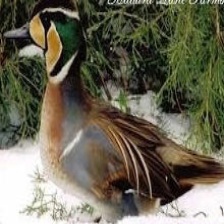
Species: BAIKAL TEAL
Scientific name: ANAS FORMOSA
ImageNet parent category: drake